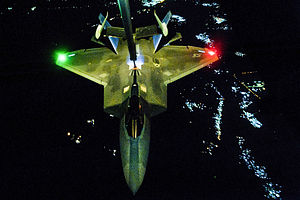
Borgerkrigen i Syrien / Krigens kronologi / 2014
Et amerikansk F-22 Raptor-kampfly på vej ud for at indlede bombetogter mod terrorbevægelsen Islamisk Stat (IS) i Syrien, 26. september 2014.
Borgerkrigen i Syrien er en igangværende konflikt om, hvordan og af hvem Syrien skal ledes. Konflikten havde i begyndelsen karakter af en fredelig protest imod menneskerettighedskrænkelser, manglende indflydelse, manglende økonomiske muligheder og fire årtiers autoritært etpartistyre under Ba'ath-partiet og dets ledere, først Hafez al-Assad 1971-2000 og siden 2000 hans søn Bashar al-Assad.